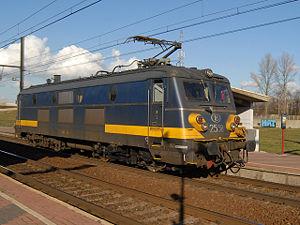
Les locomotives de la série 25.5 de la SNCB sont des locomotives de la série 25 qui ont été modifiées pour circuler sur le réseau néerlandais. Elles sont adaptées à la circulation sous caténaire 1 500 volts continu et ont également dû être allégées ; elles ne possèdent ainsi qu'un pantographe et qu'un compresseur.
Liste du matériel roulant de la Société nationale des chemins de fer belges
Le train Benelux est un service ferroviaire des Nederlandse Spoorwegen et de la Société nationale des chemins de fer belges qui assure la liaison entre Bruxelles et Amsterdam.